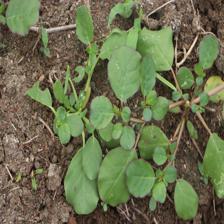
Label: BroadLeafWeed